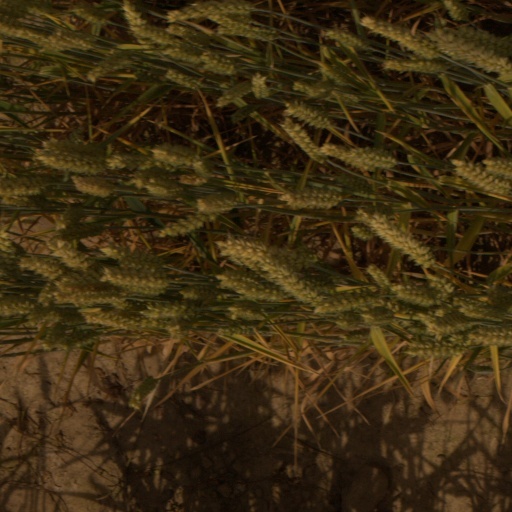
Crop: wheat